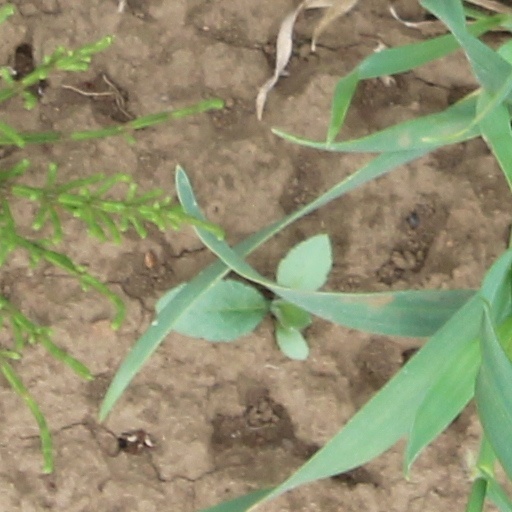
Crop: wheat